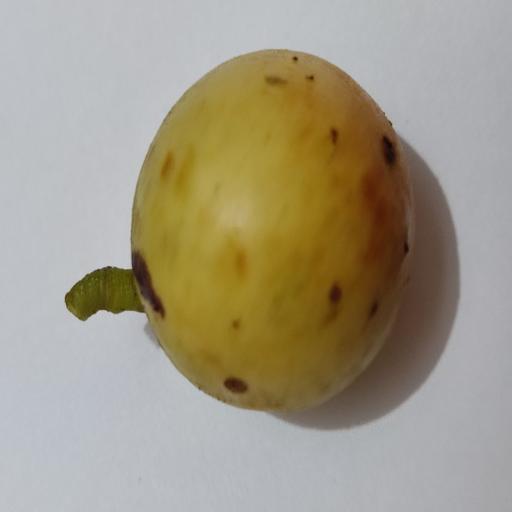
Crop type: Burmese Grape